The Hippocratic Crush

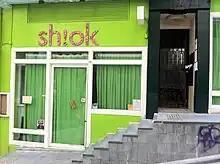
residence of Dr. Cheung (Kin), Onion, and some staff at 66, Sh!ok later closed and black cladding added over the green wall)

A sequel, "The Hippocratic Crush II" was released on 4 November 2013.